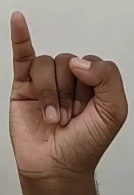
ASL sign: I